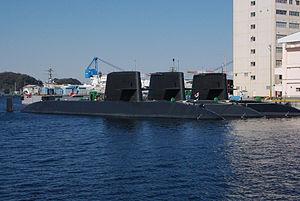
Le JDS Michishio est un sous-marin d'attaque japonais de classe Oyashio.
La classe Oyashio est une classe de sous-marins d'attaque conventionnels en service dans la marine japonaise depuis 1998. Elle compte 11 navires, mis en service entre 1994 et 2008.